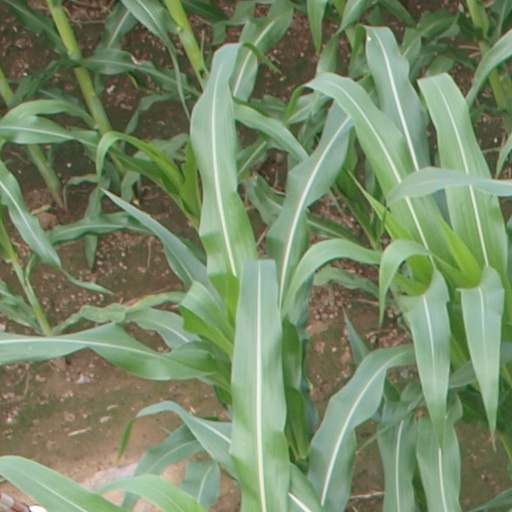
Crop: maize; corn